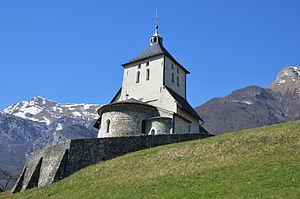
L'église romane de Cléry (Savoie, France).
Cléry est une commune française située dans le département de la Savoie, en région Auvergne-Rhône-Alpes.
L'église Saint-Jean-Baptiste est une église catholique située à Cléry, en France.